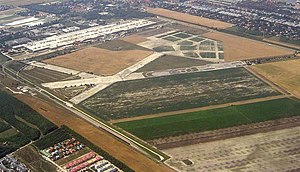
Aspern
Den gamle flyveplads i Aspern
Aspern var indtil 1904 en selvstændig kommune og er i dag en bydel i Østrigs hovedstad Wien i 22. Bezirk. Aspern er endvidere én af Wiens 89 Katastralgemeinden. En lille del af Aspern ligger i 2. Bezirk.